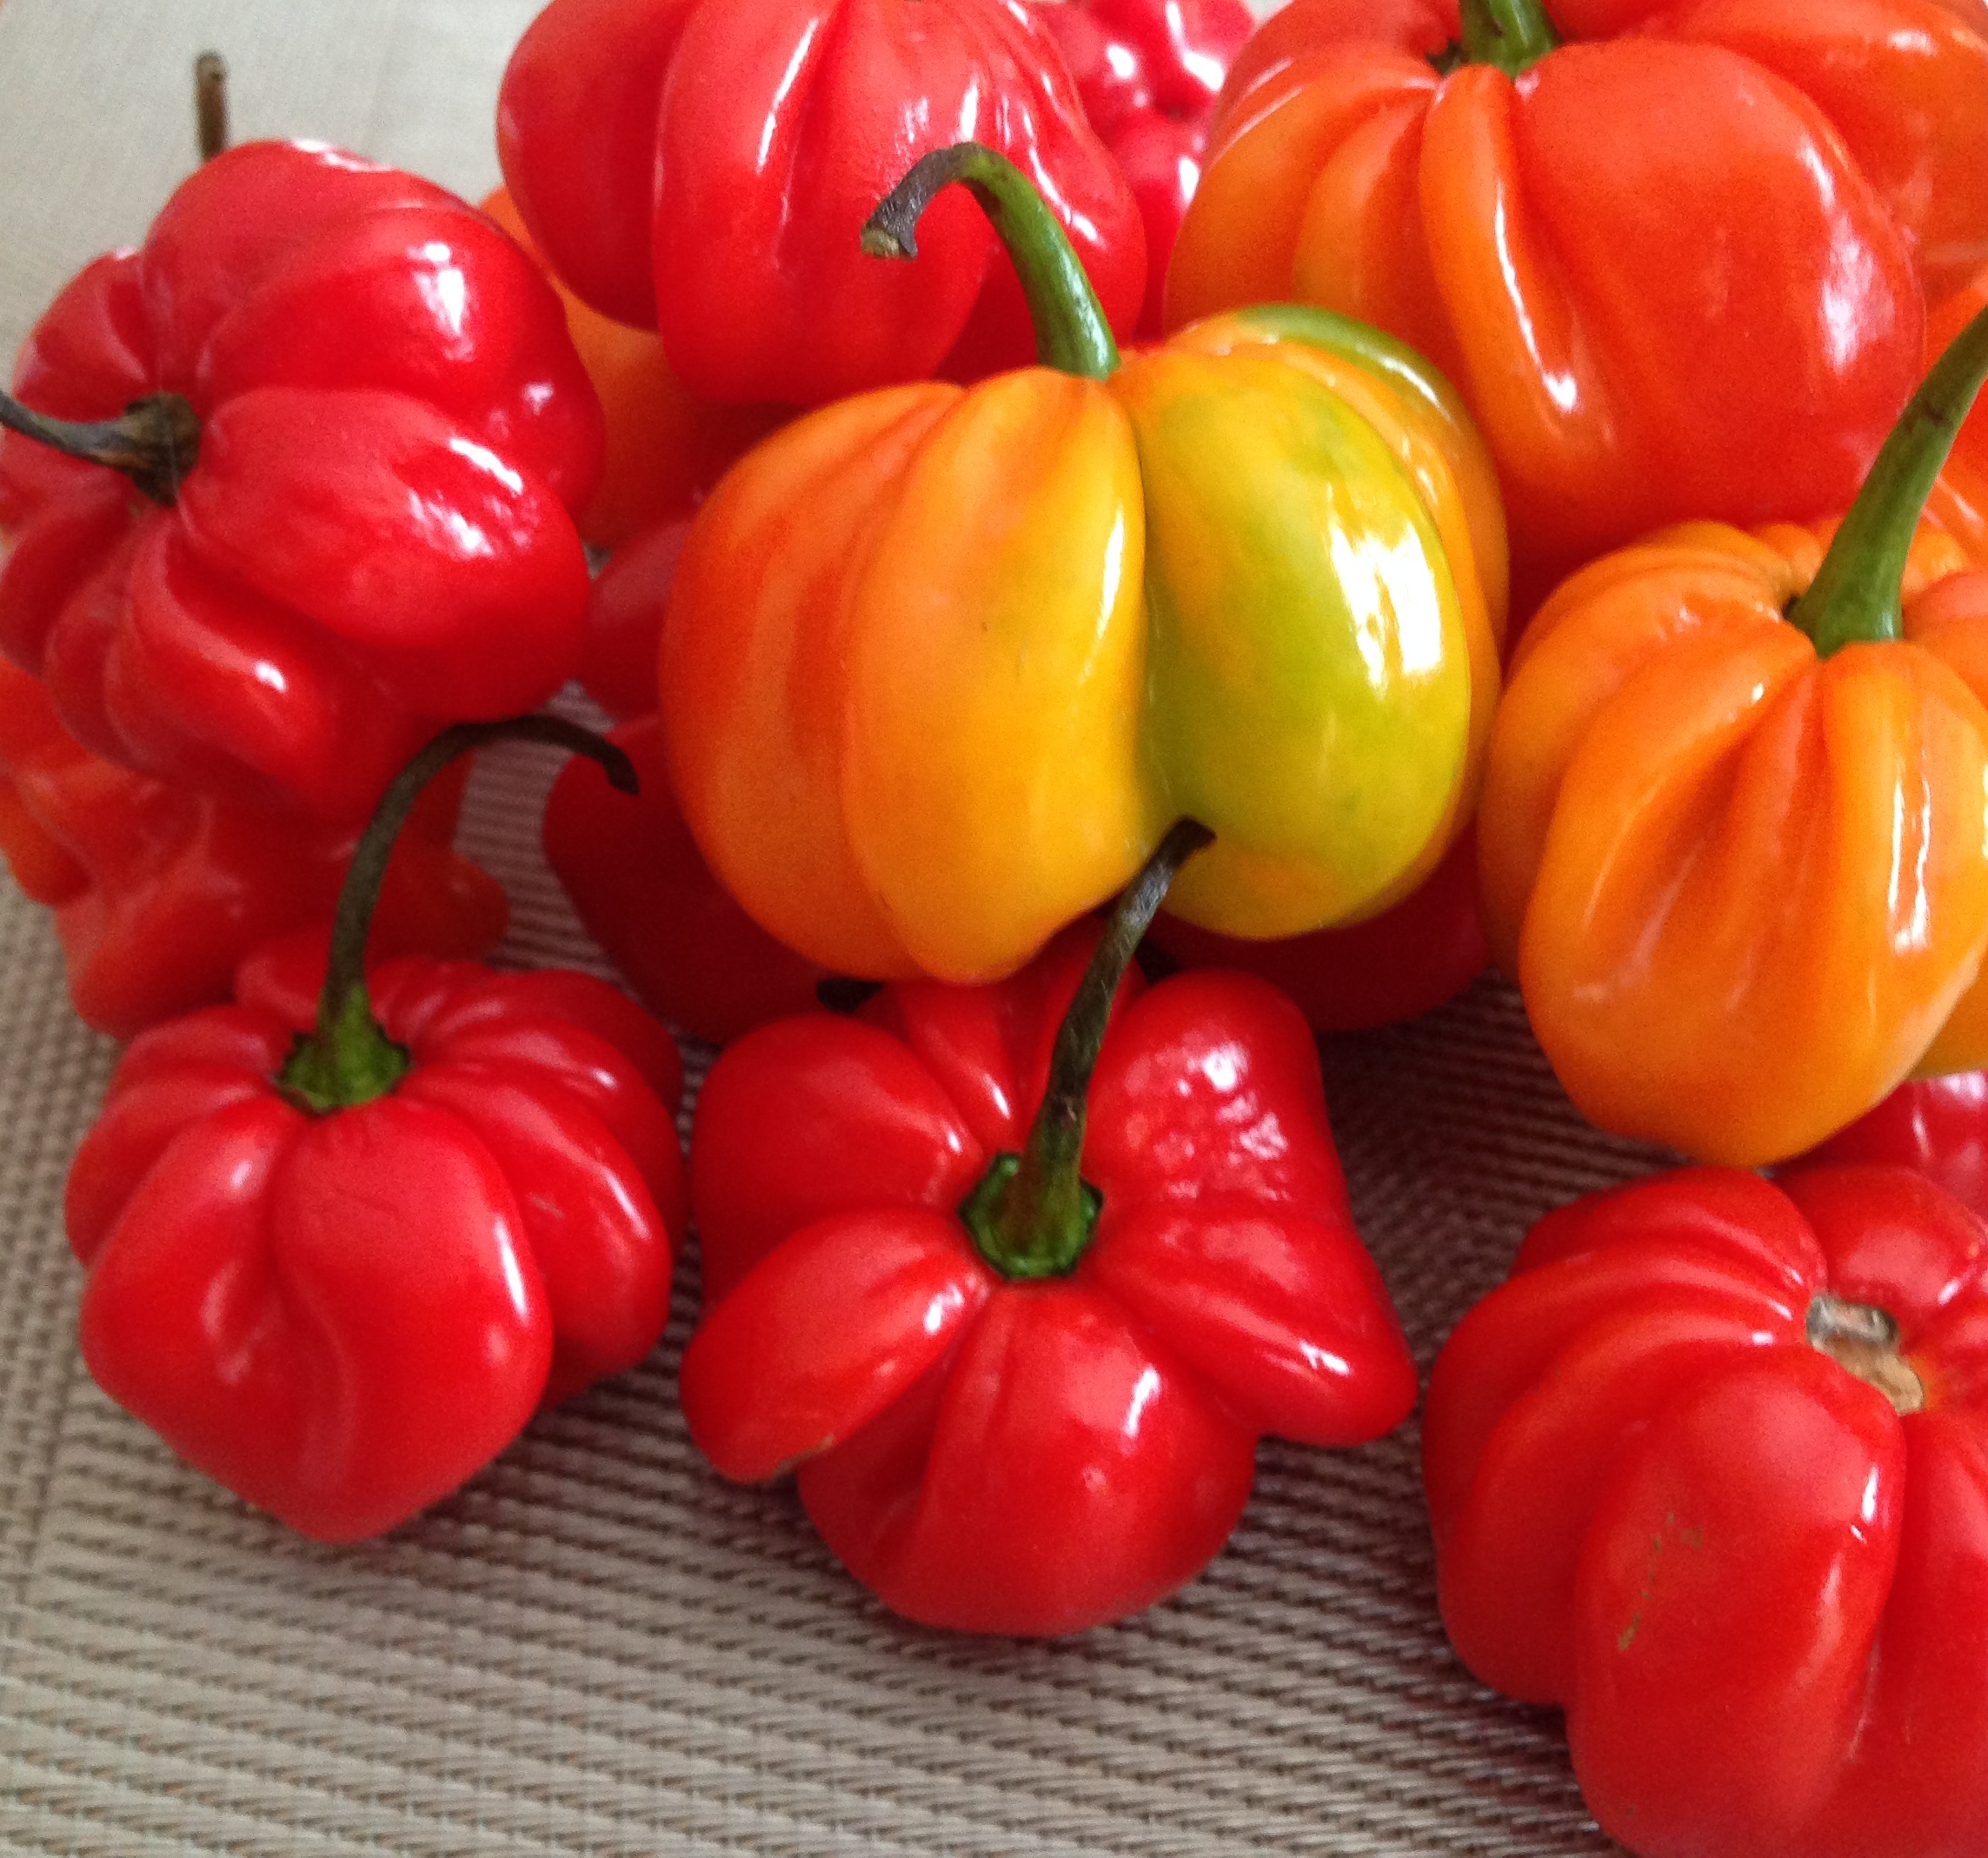
plant, fruit, food, produce, vegetable, kitchen, tomato, spices, peppers, bell pepper, caribbean, flowering plant, land plant, potato and tomato genus, bell peppers and chili peppers, pimiento, red bell pepper